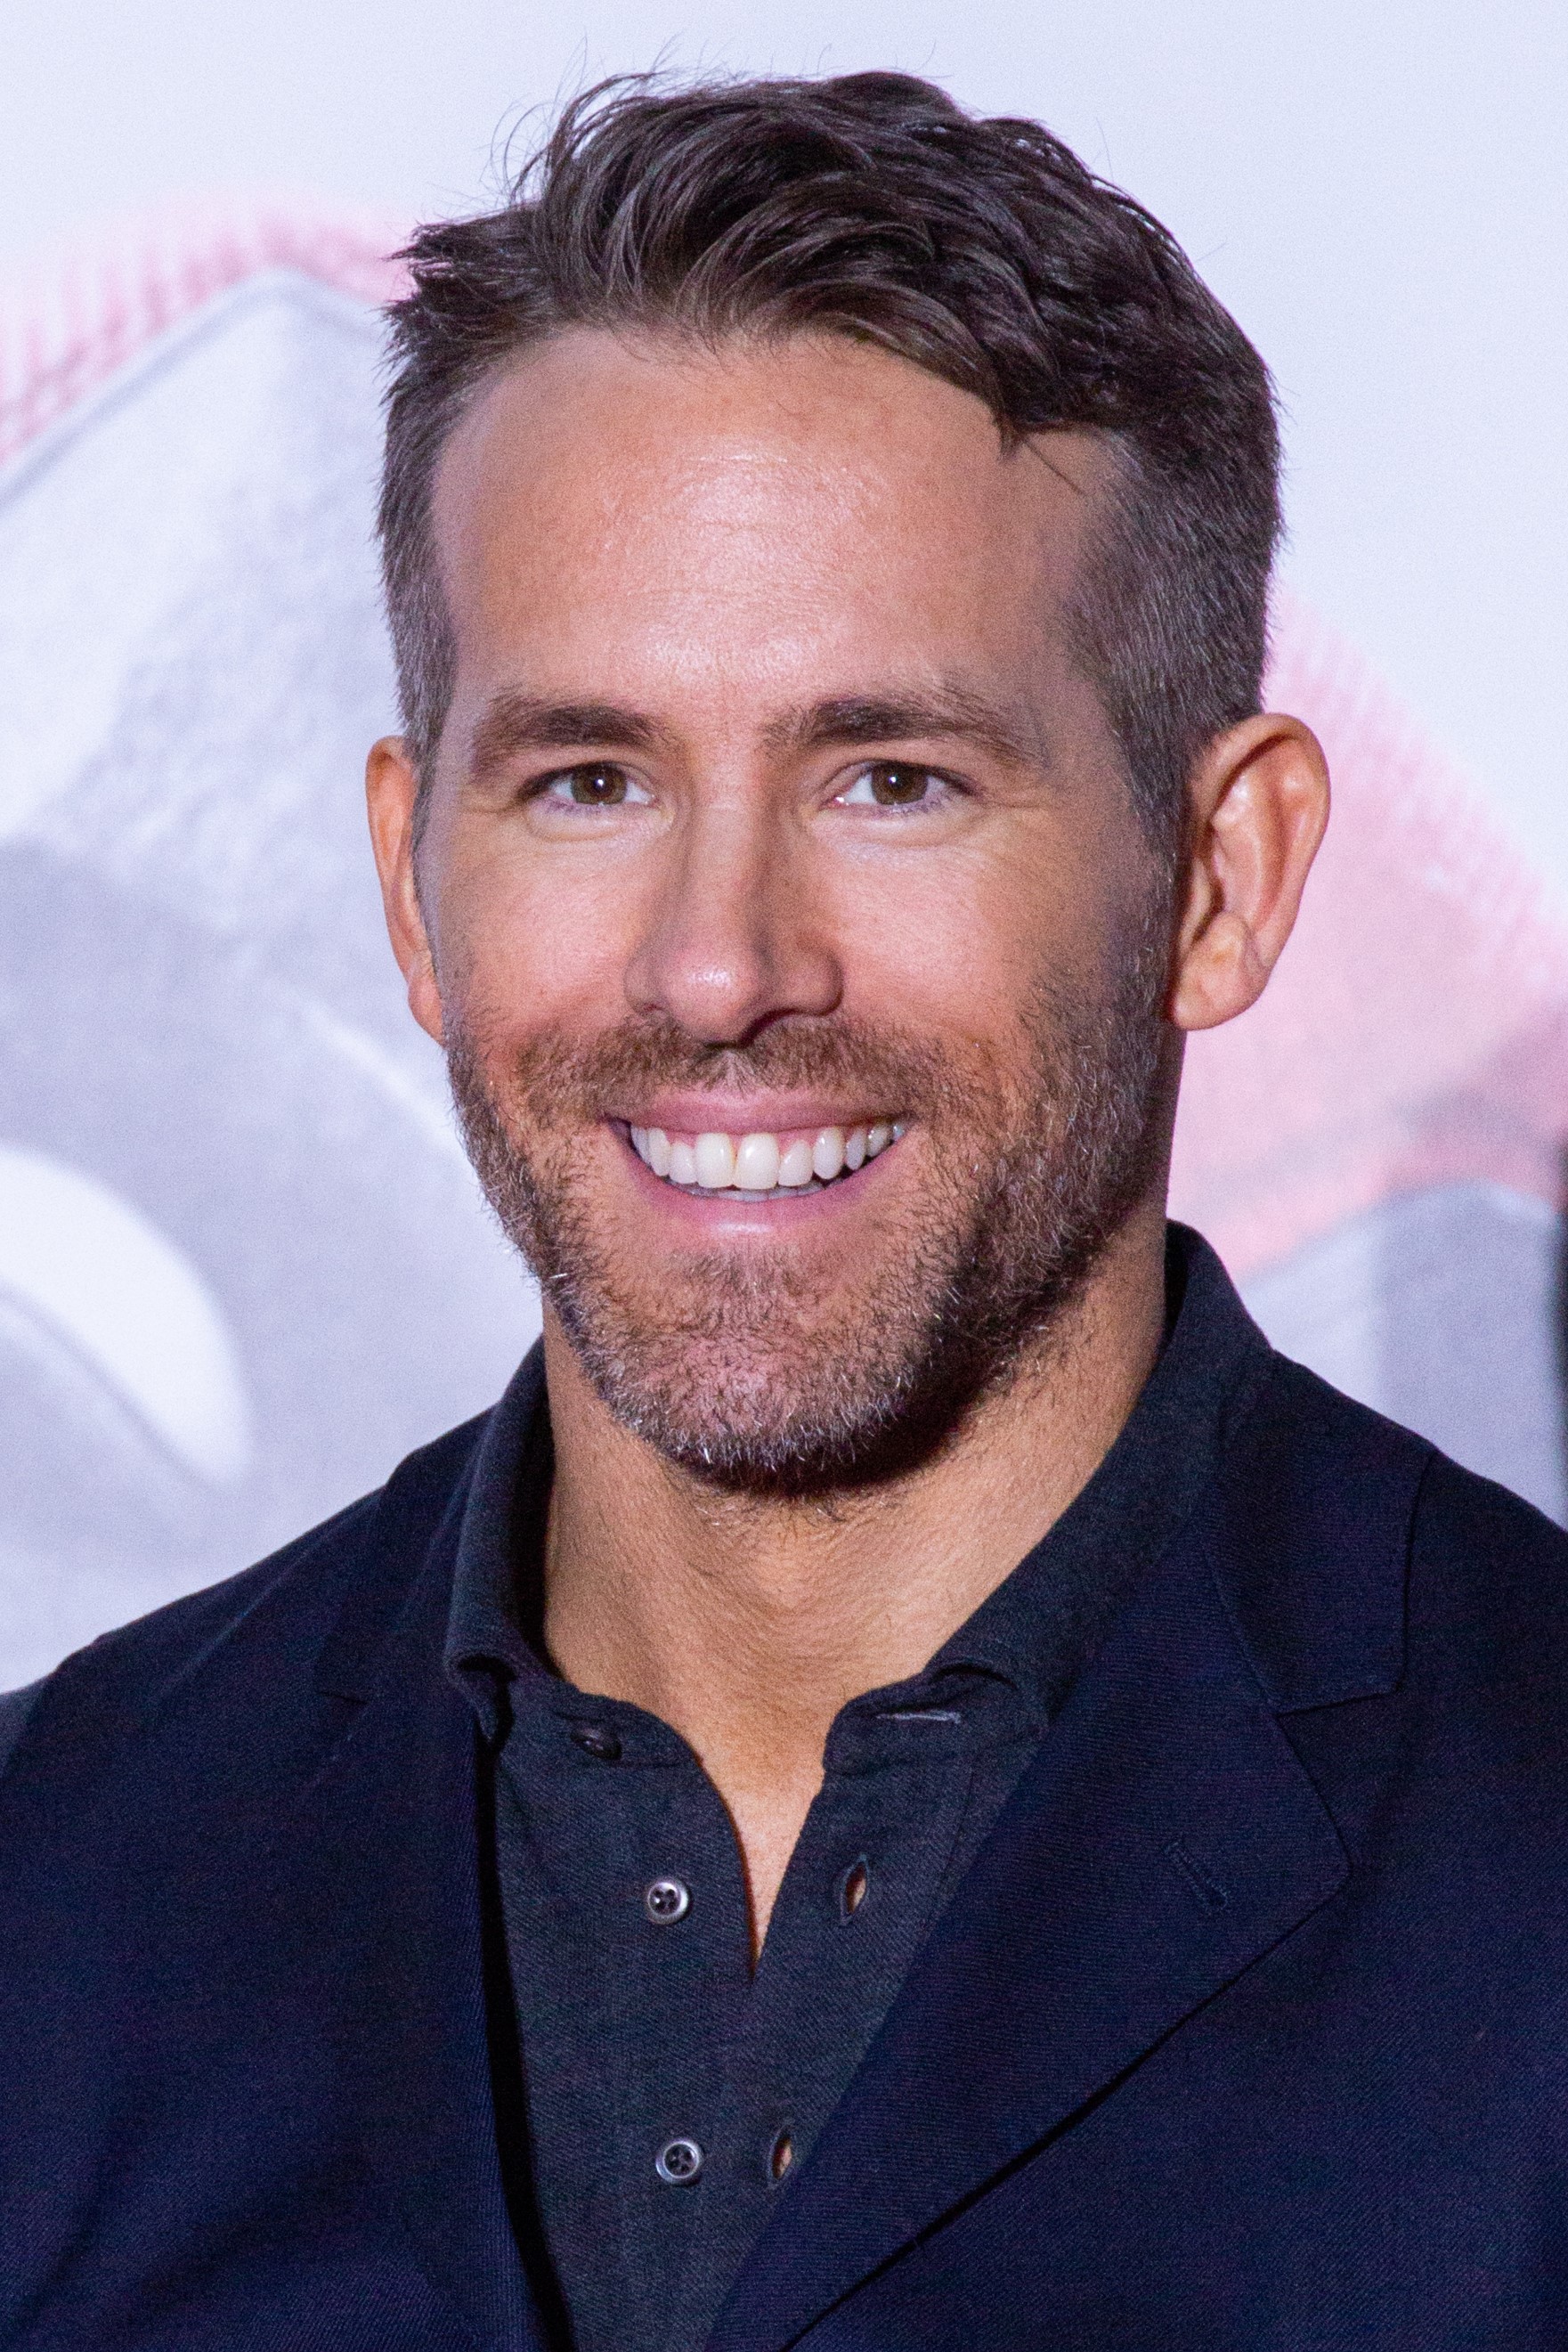
ไรอัน เรย์โนลส์

| name = ไรอัน เรย์โนลด์ส
| image = Deadpool 2 Japan Premiere Red Carpet Ryan Reynolds (cropped).jpg
| caption = เรย์โนลส์ในปี 2018
| birth_name = ไรอัน ร็อดนีย์ เรย์โนลด์สRyan Rodney Reynolds
| birth_place = แวนคูเวอร์, บริติชโคลัมเบีย, แคนาดา
| occupation = นักแสดง
| yearsactive = 1990–ปัจจุบัน
| spouse = สการ์เลตต์ โยแฮนสัน (2008-11) (หย่า)เบลค ไลฟ์ลี (2012-ปัจจุบัน)
| children = 4 คน
ไรอัน ร็อดนีย์ เรย์โนลด์ส ( เกิดวันที่ 23 ตุลาคม ค.ศ. 1976) เป็นนักแสดงและโปรดิวเซอร์ชายชาวแคนาดา เขามีบทบาทเป็น ไมเคิล เบอร์เจิน ในซิตคอมเรื่อง "ทูกายส์แอนด์อะเกิร์ล" (1998-2001) บิลลี ซิมป์สัน ในละครวัยรุ่นแคนาดาเรื่อง "ฮิลล์ไซด์" (1991-93) และเป็นตัวละครในเครือมาร์เวลคอมิกส์ ในบทฮันนิบาลคิง ในเรื่อง"เบลด 3 อำมหิตพันธุ์อมตะ" (2004) และเดดพูล ในเรื่อง"เอ็กซ์เมน กำเนิดวูล์ฟเวอรีน" (2009) และ "เดดพูล (ภาพยนตร์)|เดดพูล" (2016) และ "เดดพูล 2 |เดดพูล 2" (2018)
เรย์โนลด์สแสดงภาพยนตร์หลายเรื่องเช่น "นักเรียนปู่ซู่ซ่าส์ ปาร์ตี้ดอตคอม" (2002) "The Amityville Horror ผีทวงบ้าน" (2005) "หนุ่มว้าวุ่น ลุ้นรักแท้" (2008) "ลุ้นรักวิวาห์ฟ้าแลบ" (2009) "คนเป็นฝังทั้งเป็น" (2010) "โสดปุ๊บปั๊บสลับพ่อเรือพ่วง" (2011) "ภารกิจเดือดฝ่าด่านตาย" (2012) "แผนจี๊ด ๆ คิดได้ไง" (2014) "เกมเย้ยเซียน" (2015) และ"ภาพปริศนา ล่าระทึกโลก" (2015) เขายังรับบทเป็น กรีนแลนเทิร์น ซูเปอร์ฮีโร่ในเครือดีซีคอมิกส์ ในร่างของฮัล จอร์แดน ในภาพยนตร์เรื่อง "กรีน แลนเทิร์น (ภาพยนตร์)|กรีน แลนเทิร์น" (2011)แถมเขายังเป็นเจ้าของทีมเร็กซ์แฮมกับเพื่อนของเขาคือร็อบ แมคเอลเฮนนีย์อีกด้วย
เขายังปรากฏในภาพยนตร์หลายเรื่องเช่น "ฮาโรลด์กับคูมาร์ คู่บ้าฮาป่วน" (2004) "หมีไม่แอ๊บ แสบได้อีก" (2012) และ"สะเหล่อไม่แอ๊บ แสบได้โล่ห์" (2014)
ปี 2016 เขาได้รับบทเป็น "เดดพูล" ฉายรอบปฐมฤกษ์ในวันที่ 8 กุมภาพันธ์ ค.ศ. 2016 และออกฉายในอเมริกาเหนือในวันที่ 12 กุมภาพันธ์ ค.ศ. 2016 ในระบบไอแมกซ์ ดีแอลพี ดีบ็อกซ์ เป็นต้น ภาพยนตร์ได้รับการตอบรับในทางที่ดี ภาคต่อในชื่อ "เดดพูล 2" มีกำหนดเข้าฉายในไทยวันที่ 17 พฤษภาคม ค.ศ. 2018
ปี2017 เขาแสดงในเรื่อง "The Hitman Bodyguard แสบ ซ่าส์ แบบว่าบอดี้การ์ด" คู่กับซามูเอล แอล. แจ็คสัน
== อ้างอิง ==
== แหล่งข้อมูลอื่น ==
*
* Ryan Reynolds' writings on HuffPost
หมวดหมู่:นักแสดงแคนาดา
หมวดหมู่:นักแสดงเด็กชาวแคนาดา
หมวดหมู่:บุคคลจากแวนคูเวอร์
หมวดหมู่:ประธานและนักลงทุนของสโมสรฟุตบอลในประเทศอังกฤษ
หมวดหมู่:ประธานและนักลงทุนฟุตบอล